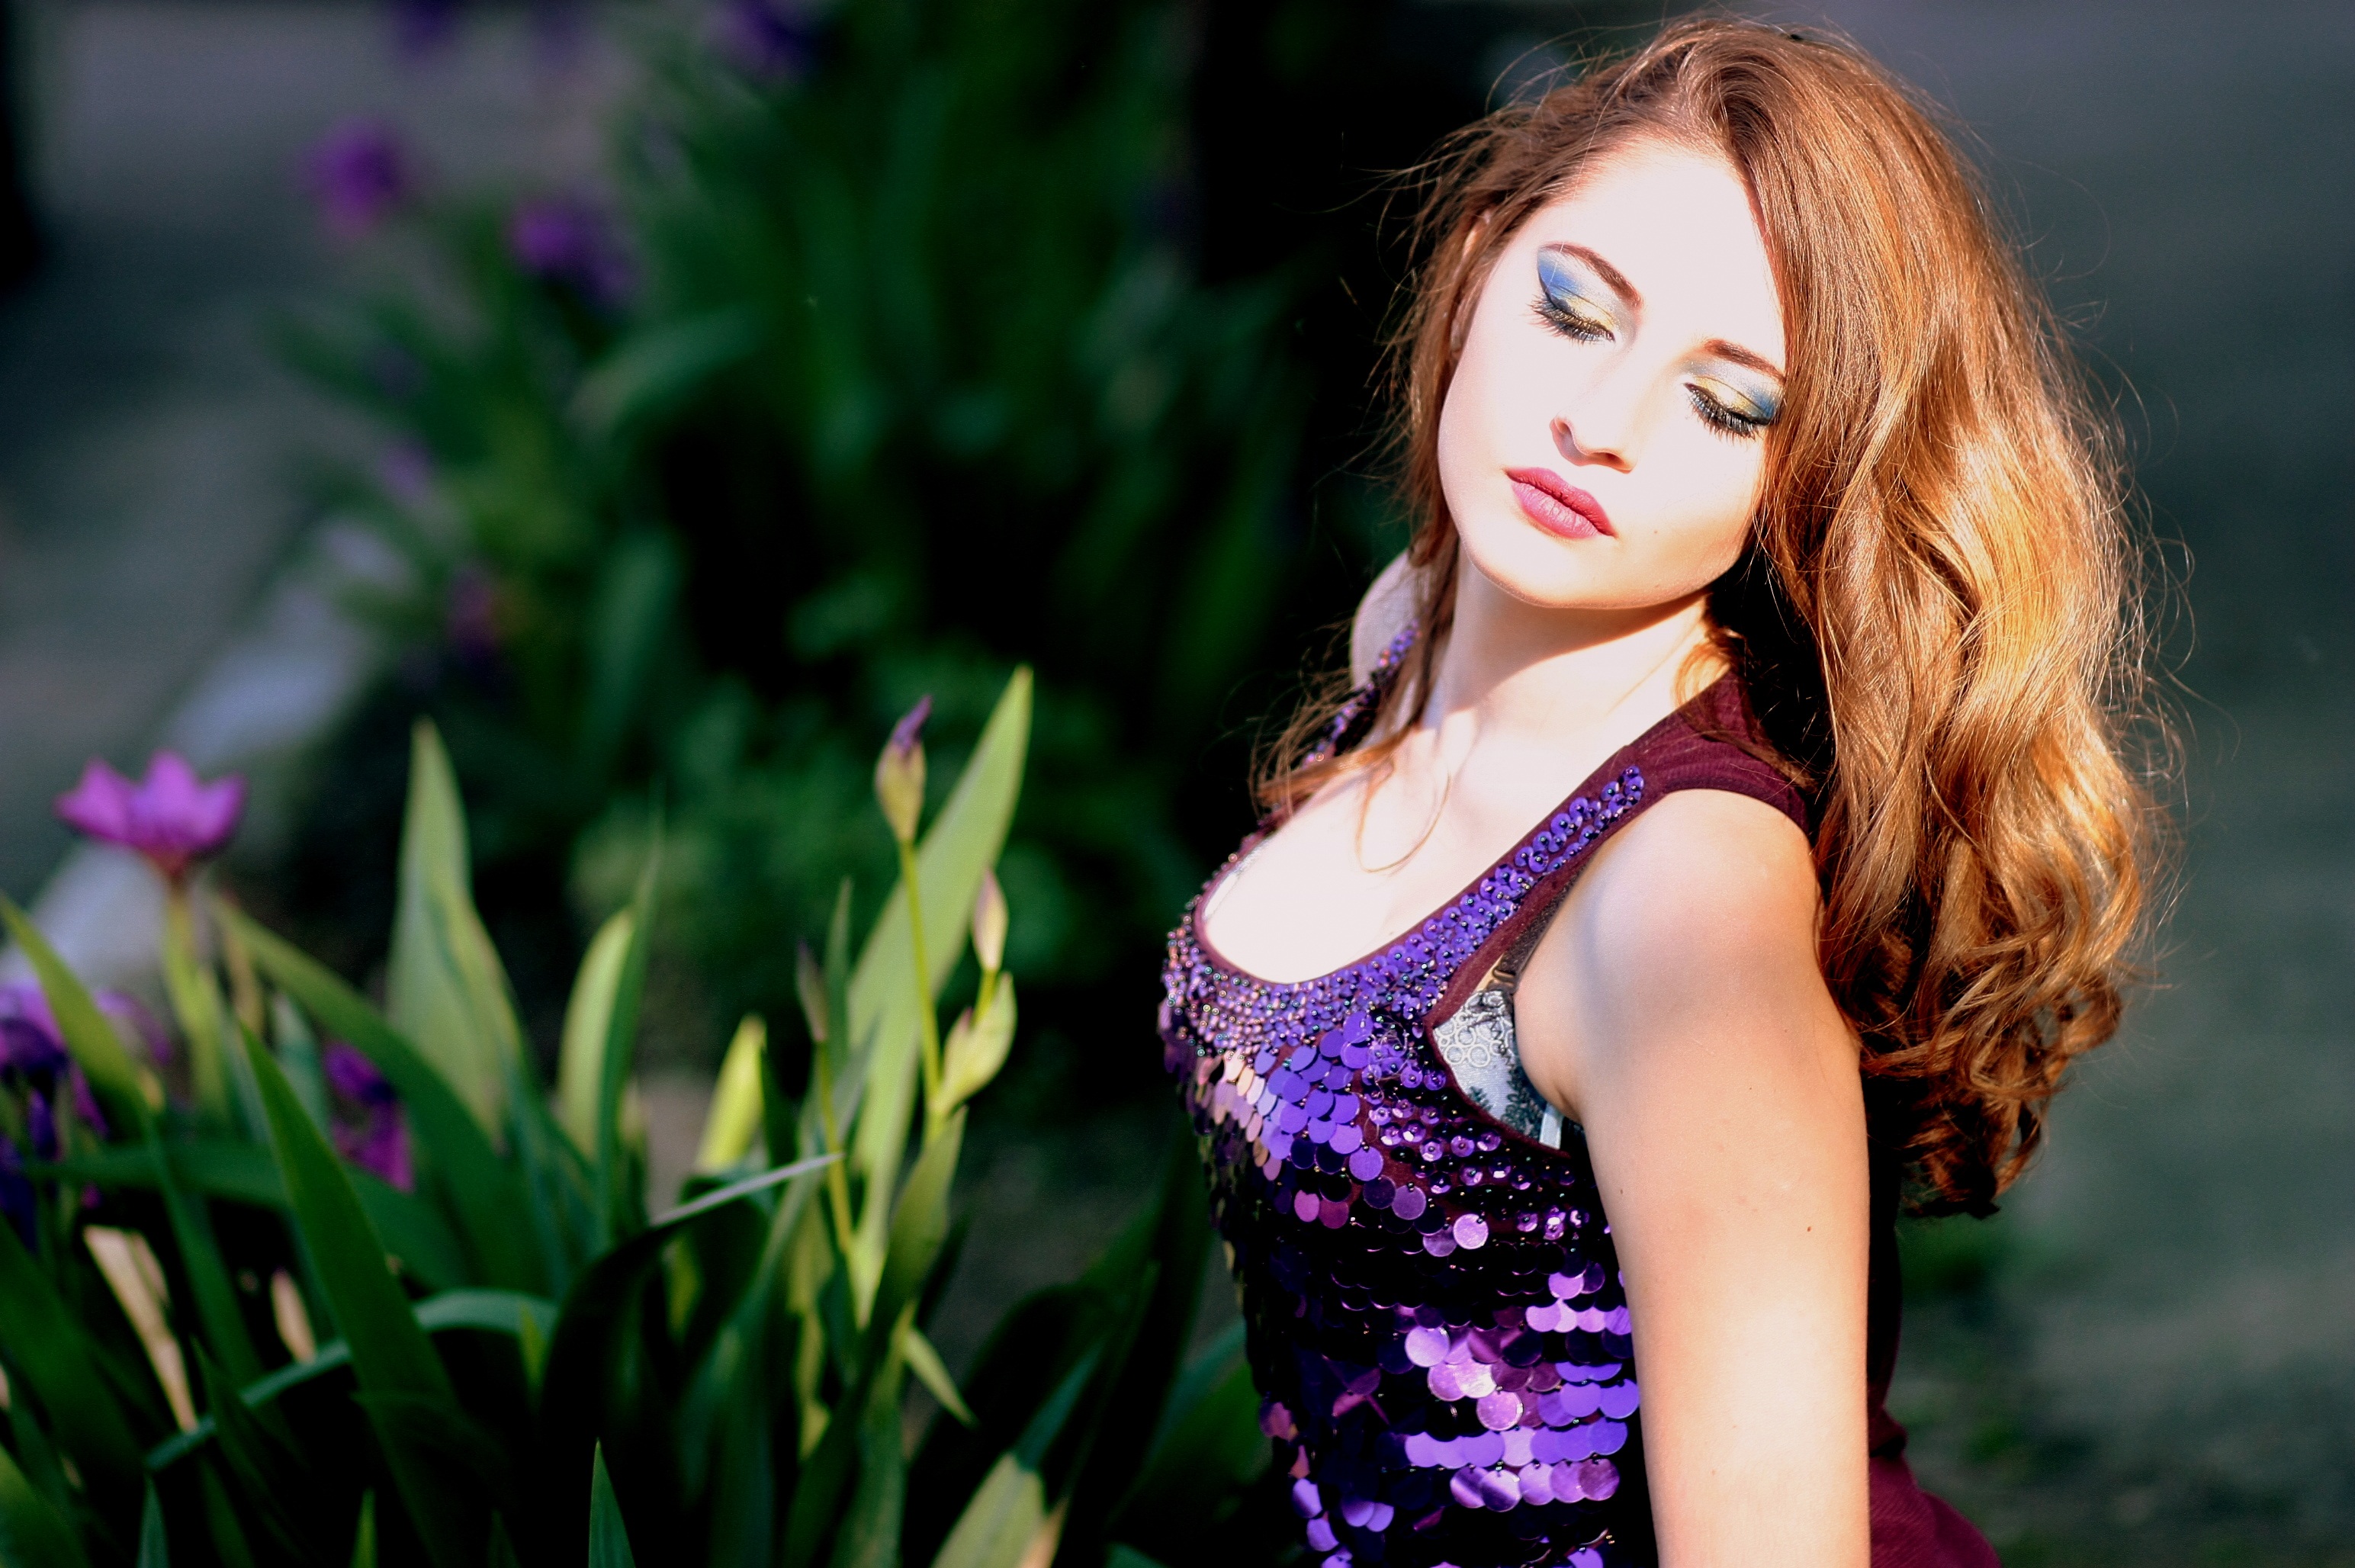
person, girl, woman, hair, photography, flower, portrait, model, spring, fashion, lady, flowers, dress, eye, violet, skin, beauty, photo shoot, portrait photography